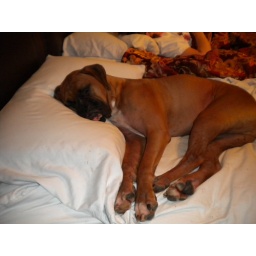
Zeus on my pillow in bed 4